Sihanoukville

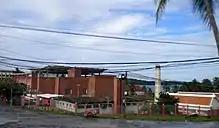
National Bank of Cambodia, example of New Khmer Architecture designed by Vann Molyvann

The city's and province's alternative name, "Kampong som" (Kampong Som), was adopted from the local indigenous community. After the dissolution of French Indochina in 1954, Vietnam's steadily tightening control of the Mekong Delta required a solution to gain unrestricted access to the seas. Plans were made to construct an entirely new deep-water port. Kompong Saom (Kampong Som) was selected for its water depth and ease of access. In August 1955, a French/Cambodian construction team cut a base camp into the unoccupied jungle in the area now known as Hawaii Beach. Funds for construction of the port came from France and the road was financed by the United States.